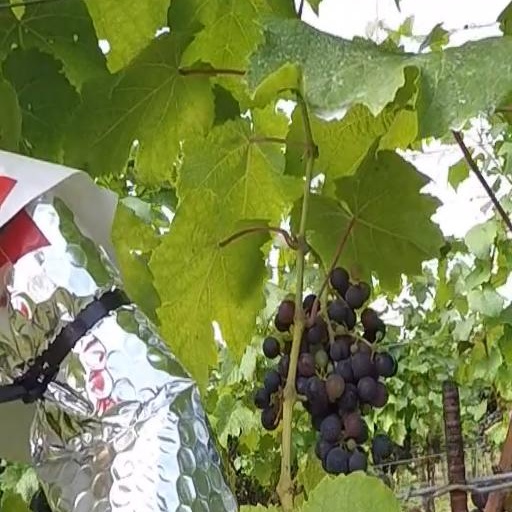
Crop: grape